Metalcore

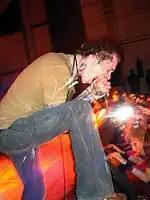
Converge's "Jane Doe" (2001) is one of the most critically acclaimed albums in metalcore.

Bridgeport, Connecticut's Hatebreed released their debut album "Satisfaction is the Death of Desire" in 1997. The album helped the band achieve underground success, selling 158,000 copies, according to Nielsen SoundScan, and holds the record for Victory Record's best selling debut album. The band's style merged classic hardcore with beatdown and metalcore, while also overtly referencing metal bands like Slayer. In a 2015 "Metal Hammer" article, writer Stephen Hill stated "The difference between Hatebreed and many of their influences is that where a band like Madball were happy to co-exist with metal bands without feeling like they were part of the same scene, Hatebreed actively went out of their way to become the hardcore band metal fans listen to." Other influential metalcore bands of the time include Shai Hulud, Zao and Disembodied.